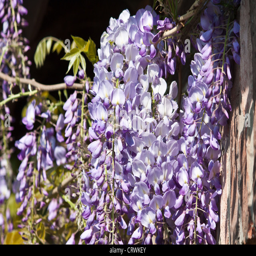
wisteria on a brick wall